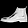
Label: Ankle boot